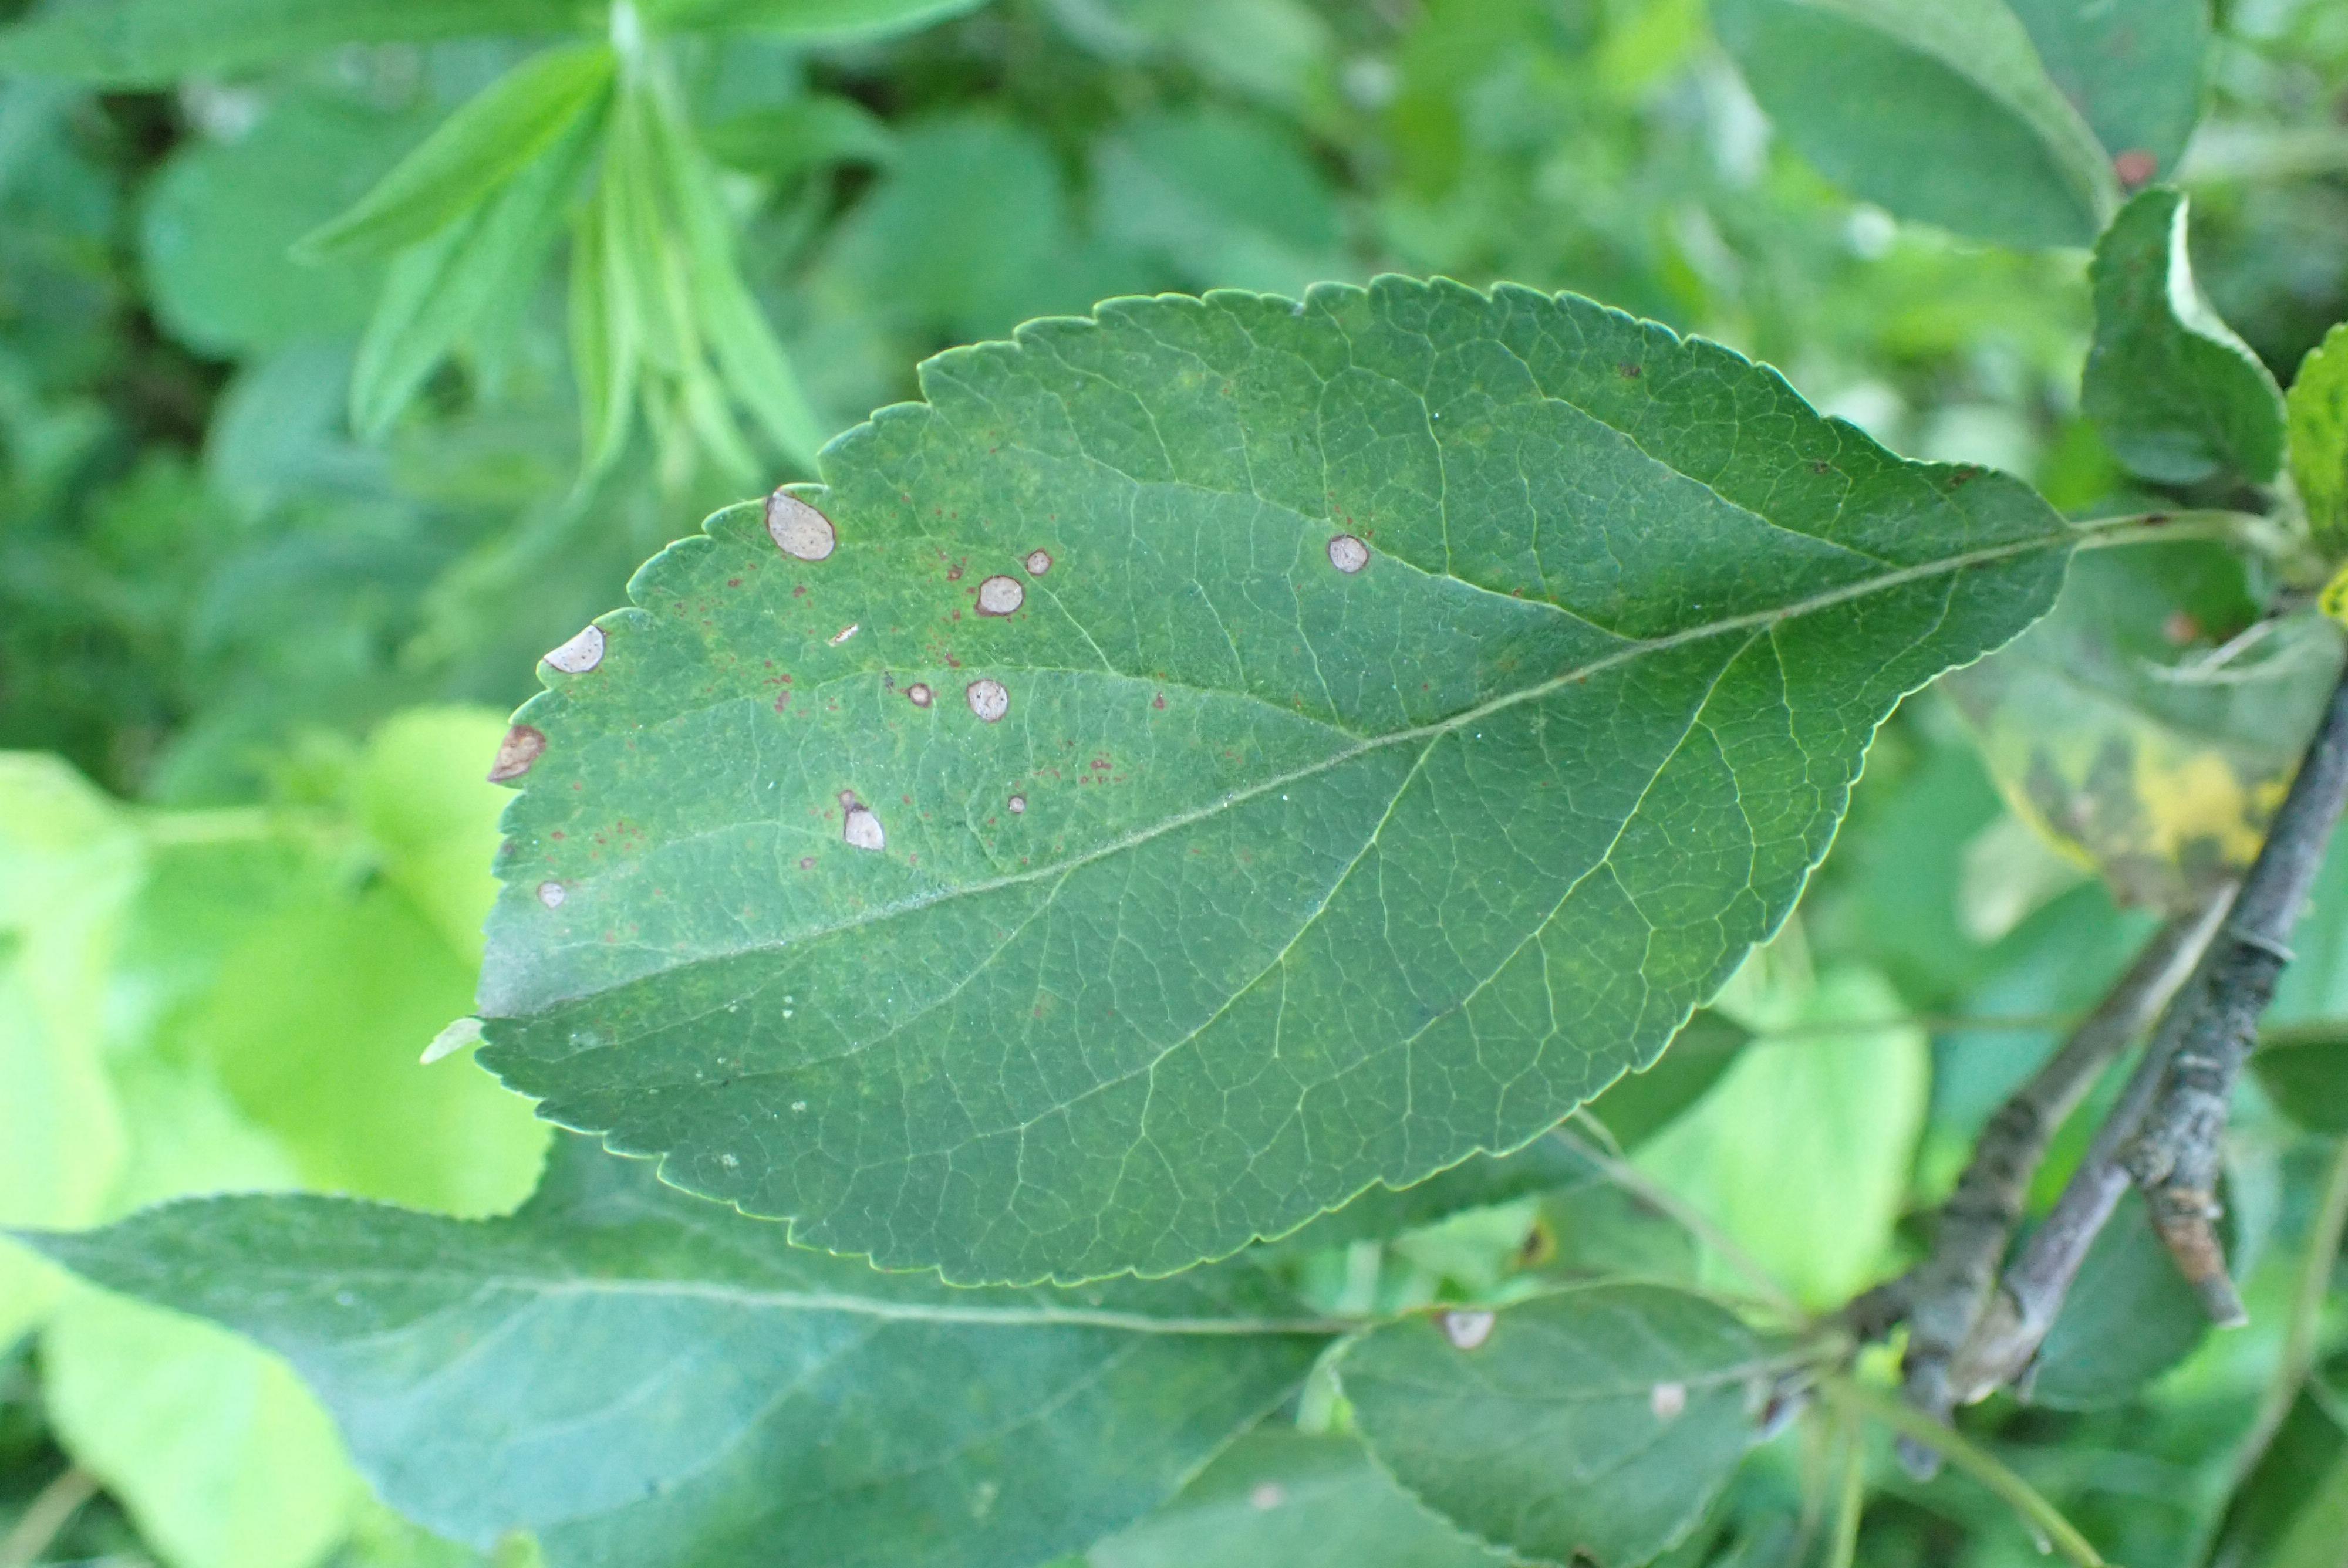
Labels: frog_eye_leaf_spot